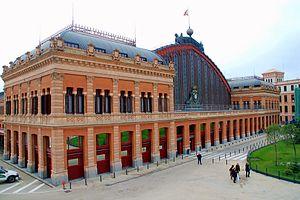
La gare d'Atocha est l'une des deux gares terminus du réseau de la Renfe à Madrid et la plus grande gare d'Espagne. Elle est située dans le quartier d'Atocha-Mediodía, dans le district d'Arganzuela.